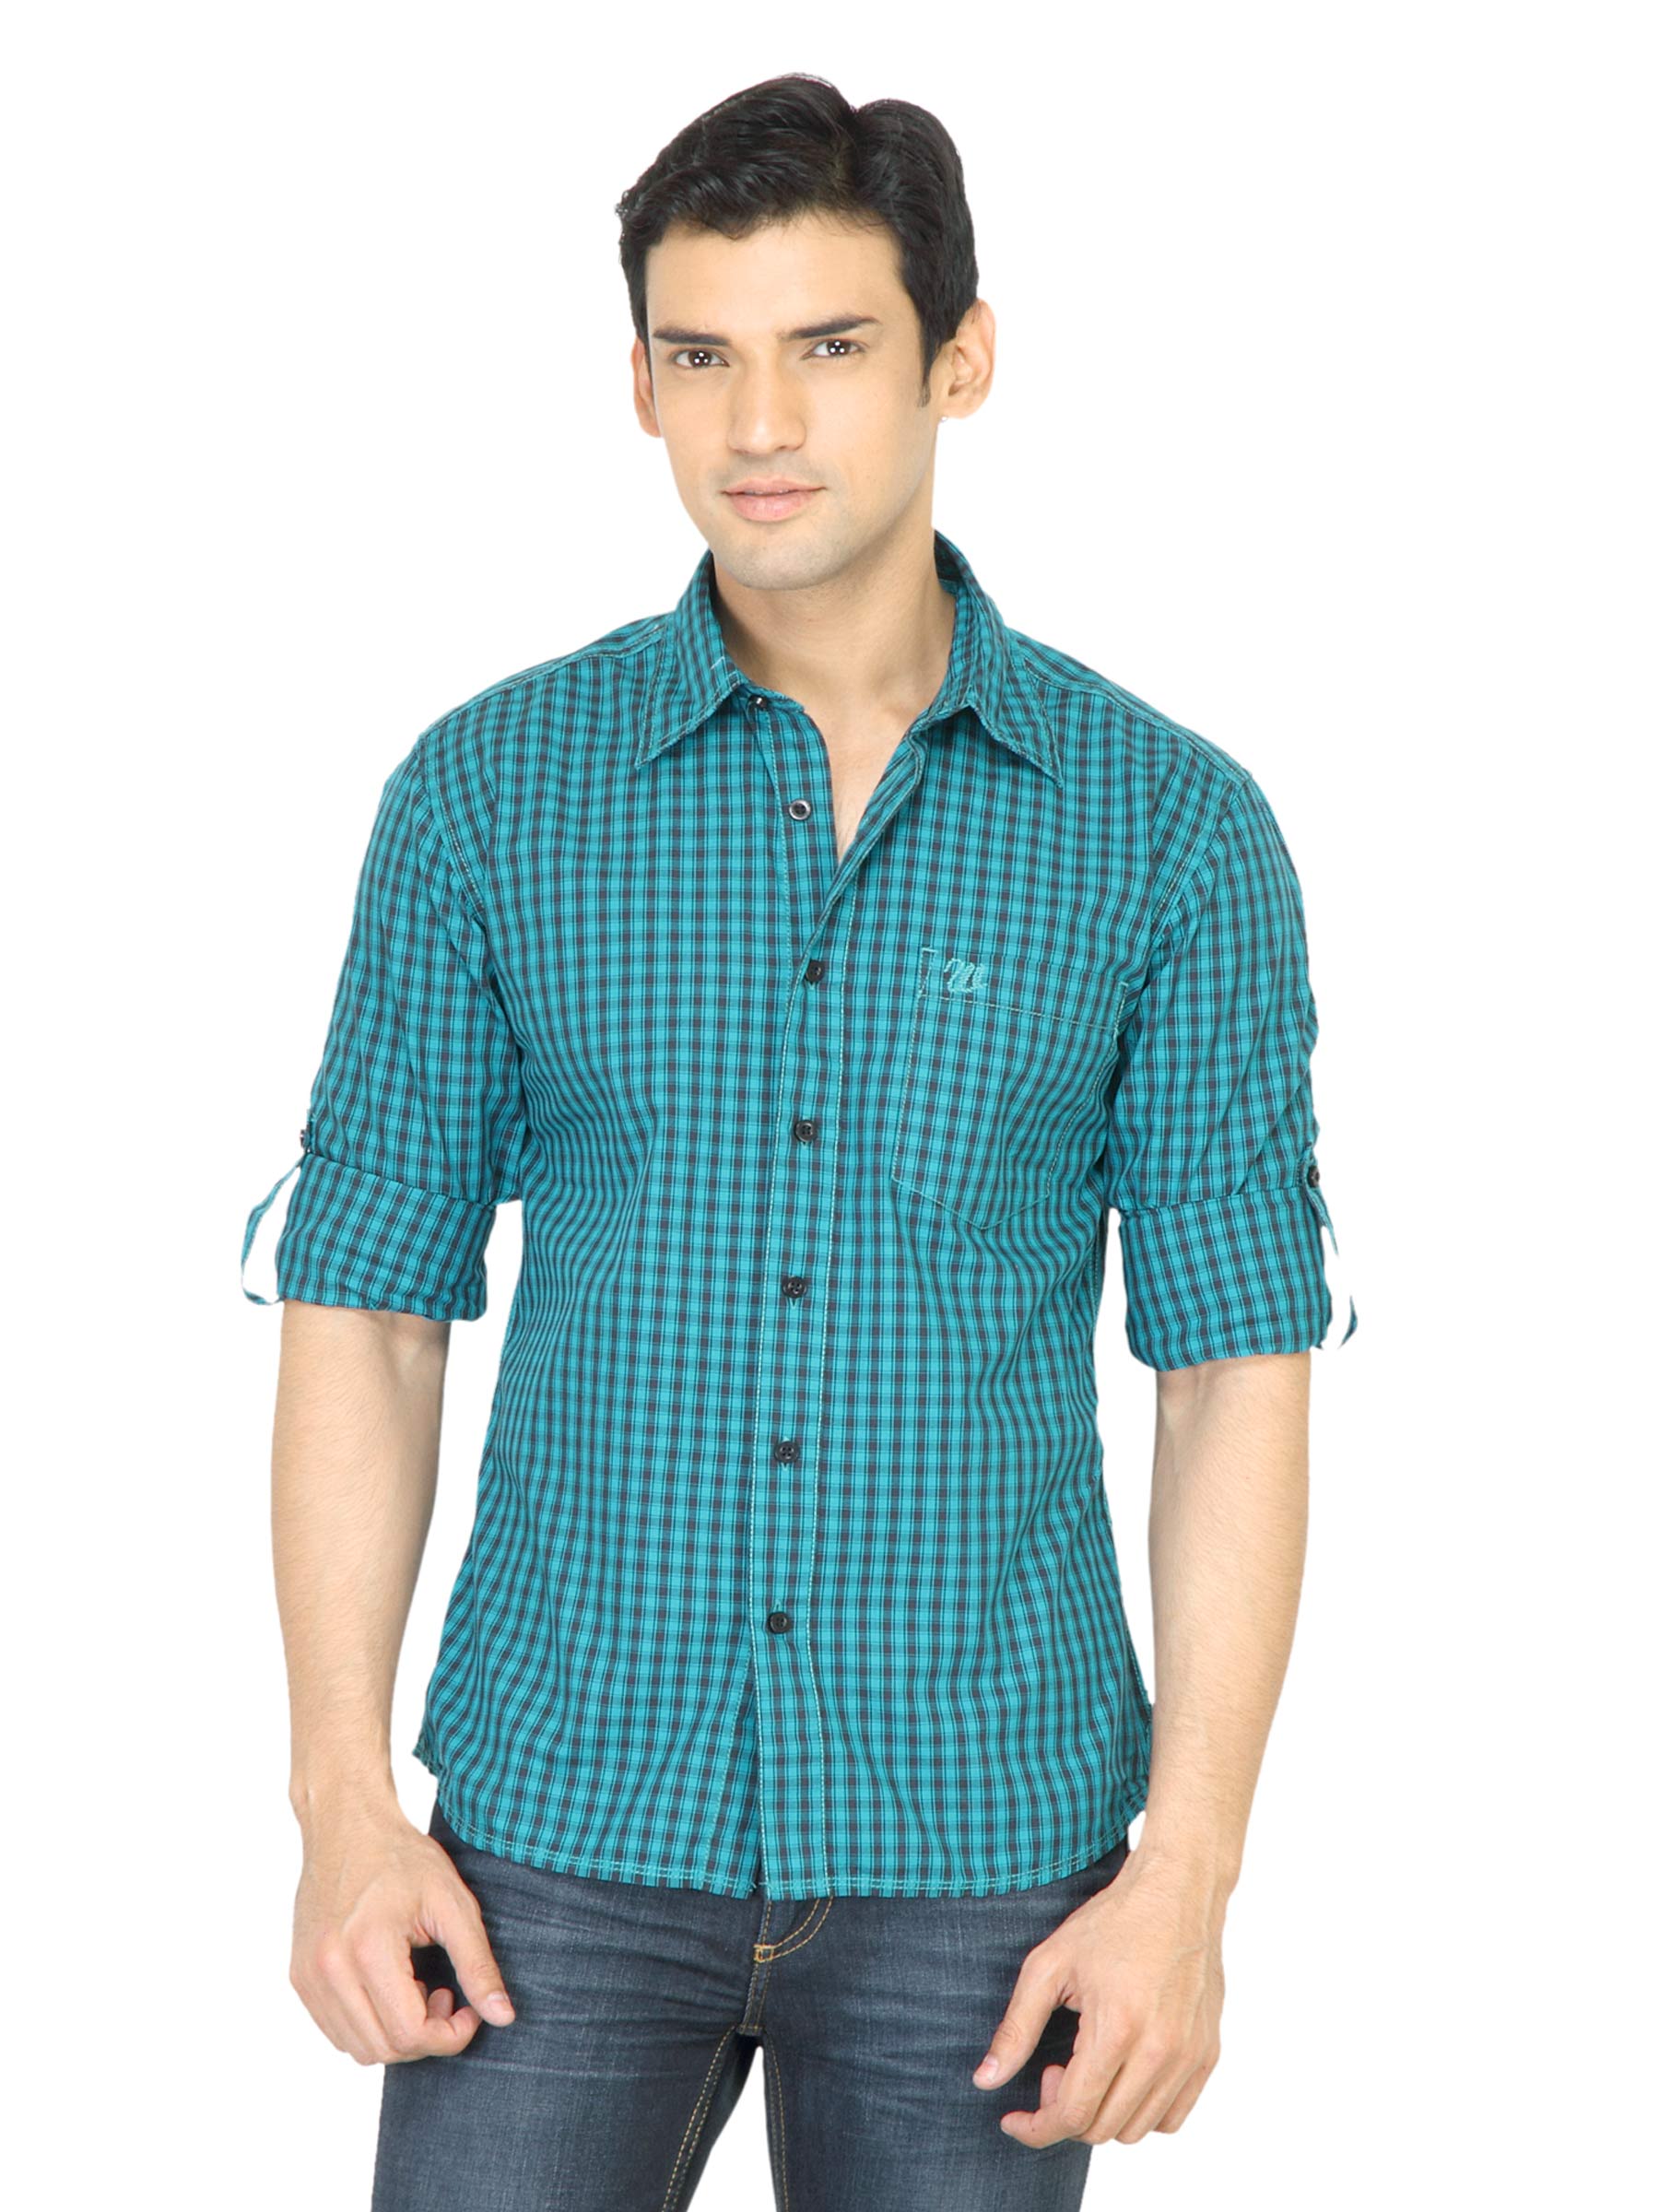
Wrangler Men Dark Green Check Shirt
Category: Apparel / Topwear / Shirts
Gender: Men
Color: Green
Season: Fall 2011
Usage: Casual